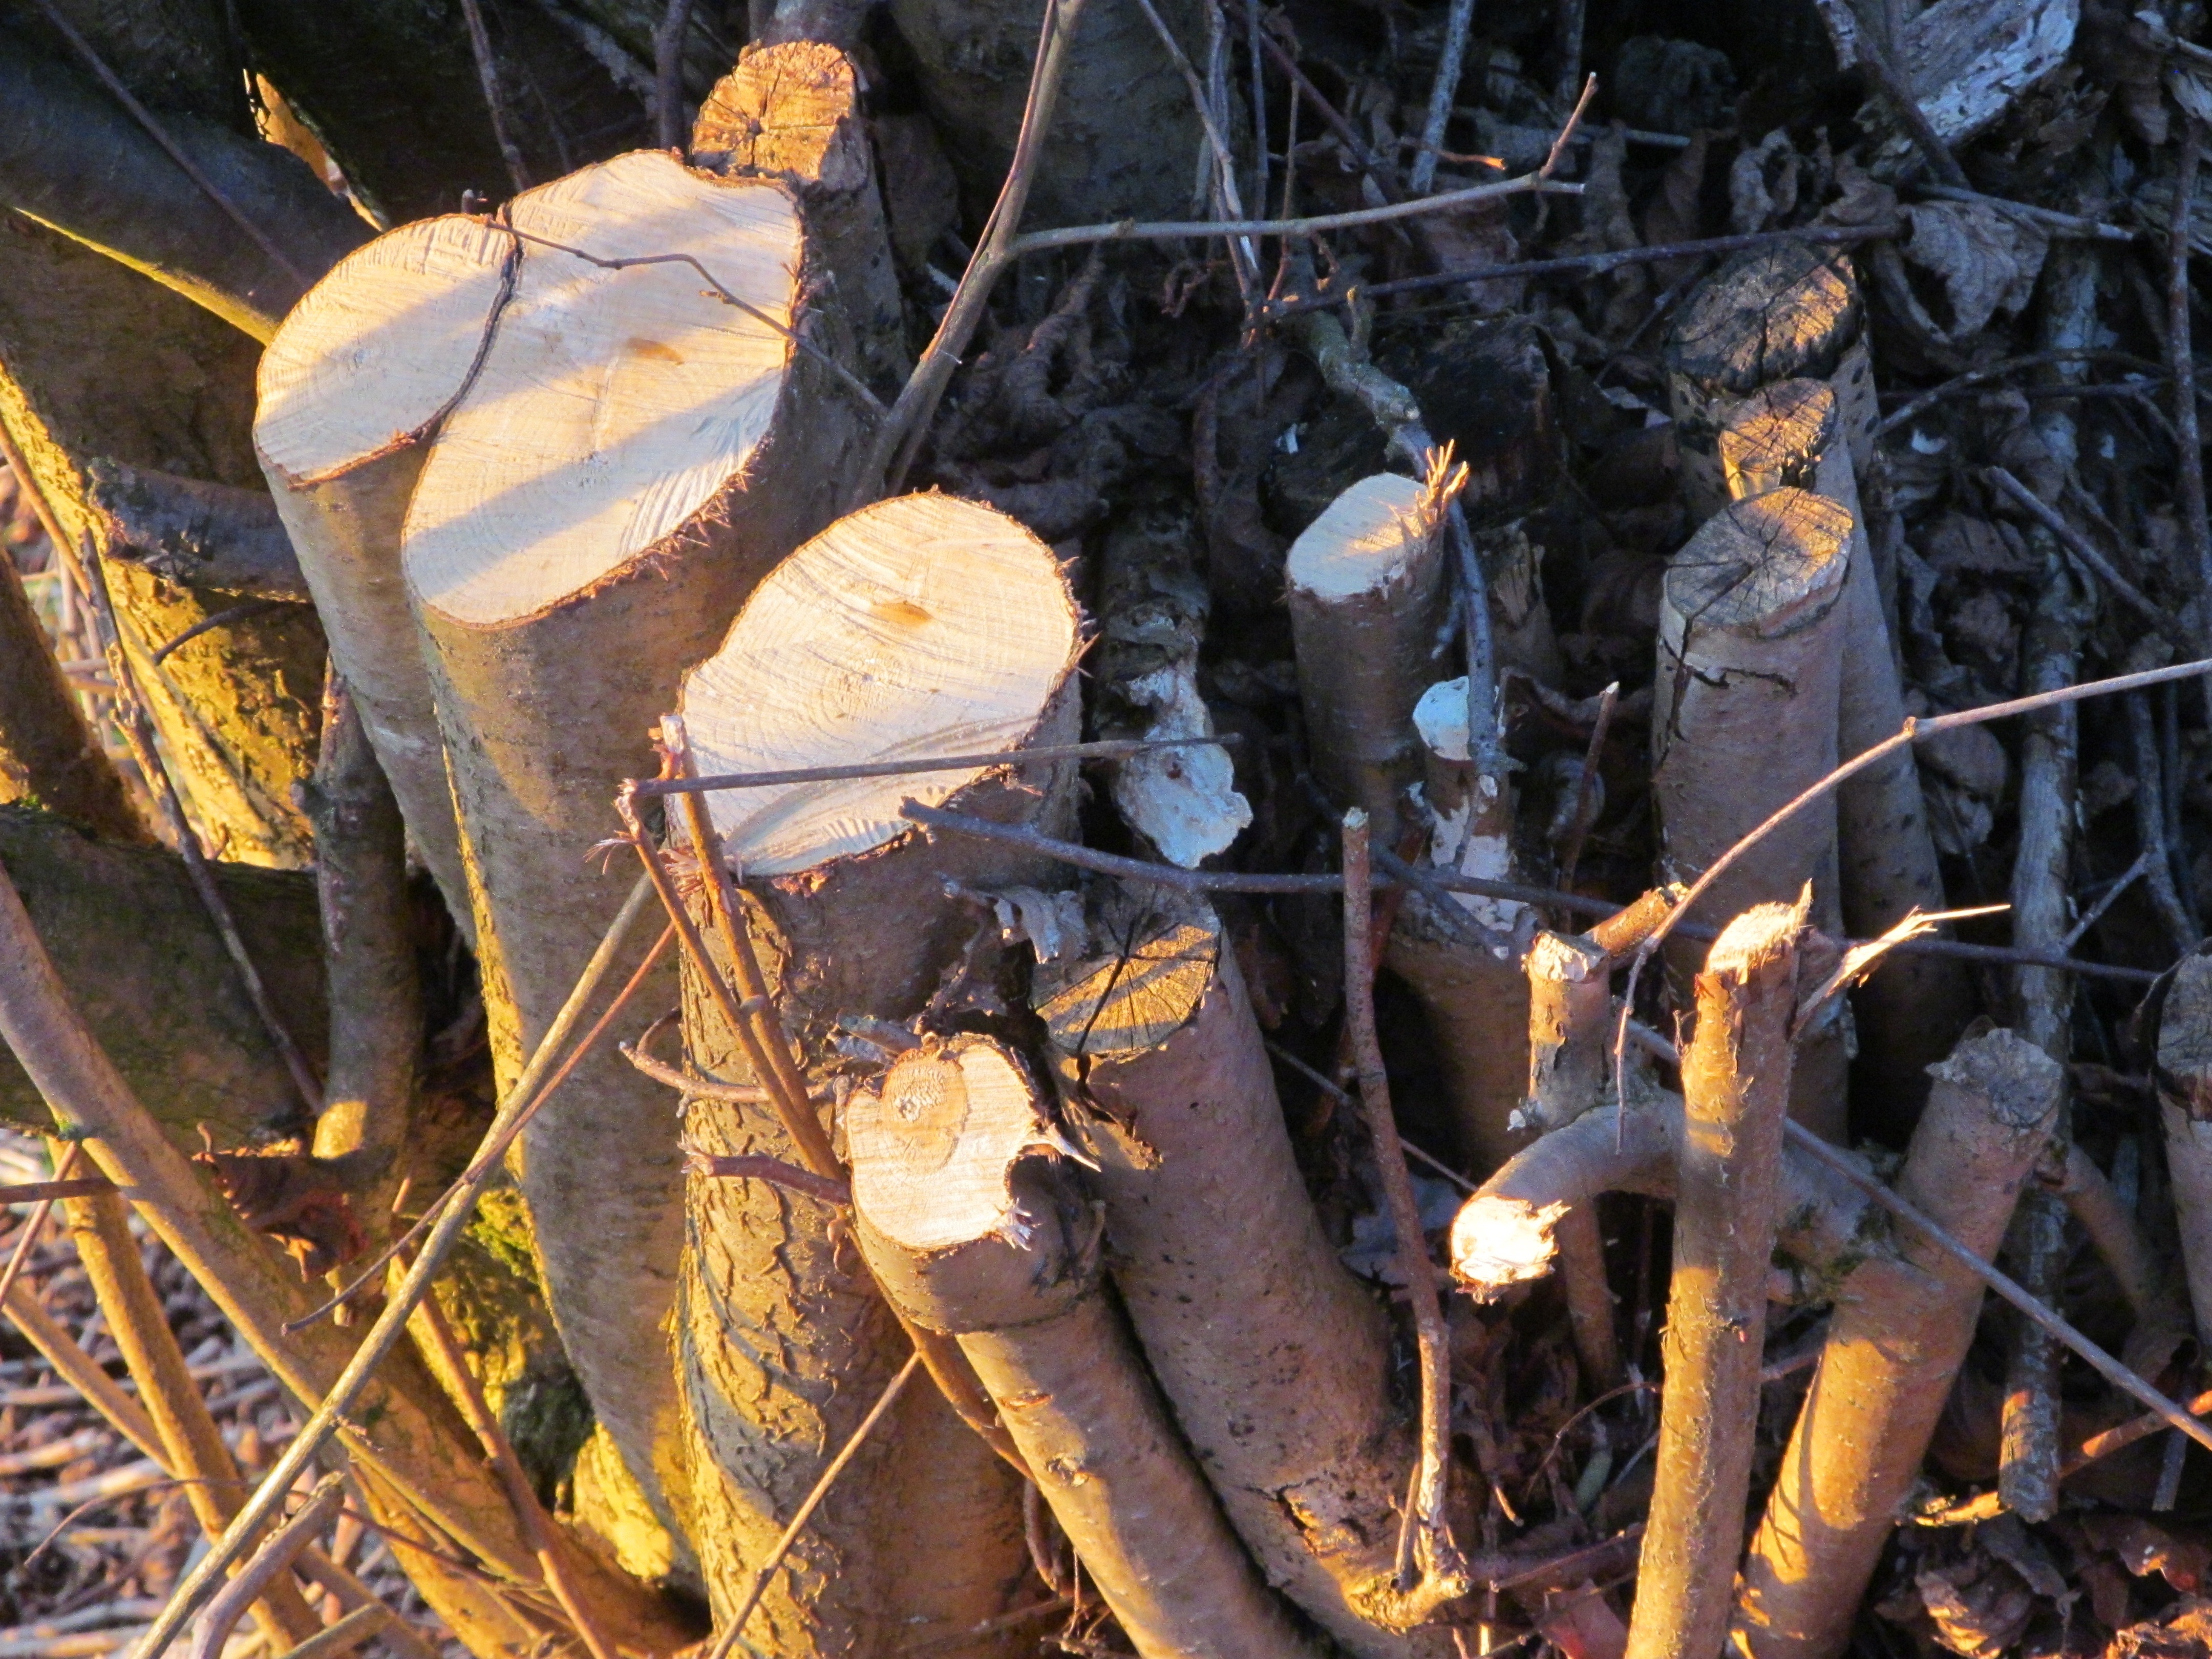
tree, nature, forest, wood, leaf, log, autumn, firewood, season, saw, forestry, logging, like, tree stump, sawed off, butt, deforestation